Cogswell's Battery Illinois Light Artillery

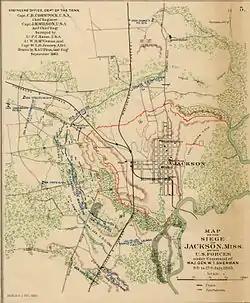
The battery was in W. S. Smith's division (top) at the Siege of Jackson.

After arriving at Pittsburg Landing, Cogswell's Illinois Battery was attached to Lew Wallace's 3rd Division. The battery participated in the Siege of Corinth from 29 April to 30 May 1862. One private was killed while on duty at Gravel Ridge, Tennessee on 19 May during the siege. The unit marched to Memphis on 1–14 March and stayed there in garrison until November. It was part of James W. Denver's 5th Division. Cogswell's Battery took part in Ulysses S. Grant's Central Mississippi Campaign on 24 November–12 December 1862. The battery retreated to Grand Junction, Tennessee where it remained on 9 January–8 March 1863. Two privates were killed in a railroad accident at La Grange, Tennessee on 29 January 1863. The unit was at La Grange from March–June. Cogswell's Battery moved to Memphis on 4 June and from there to Vicksburg on 6–11 June. The battery participated in the Siege of Vicksburg in 11 June–4 July 1863. During the siege, the unit formed part of Artillery, William Sooy Smith's 1st Division, Cadwallader C. Washburn's XVI Corps. Captain Cogswell took charge of the division's four artillery batteries while Lieutenant Eddy commanded Cogswell's Battery. A monument to Cogswell's Battery Illinois Light Artillery is located at Vicksburg National Military Park. It is on Union Avenue, west of Grant Avenue.